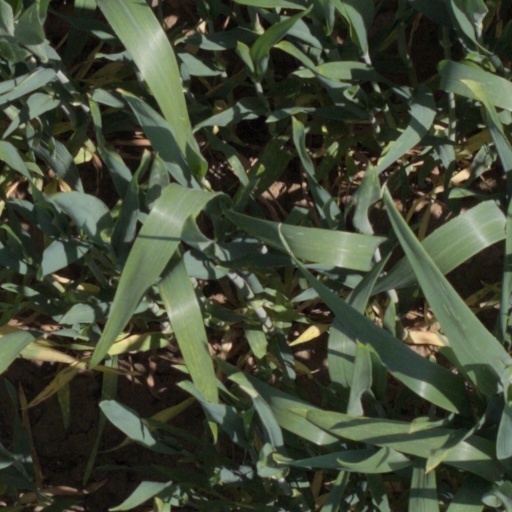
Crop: wheat